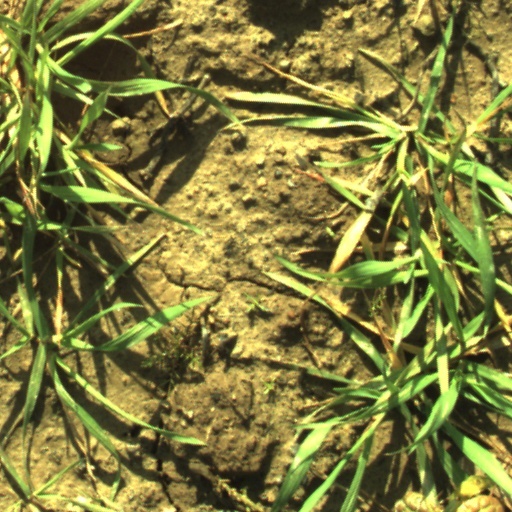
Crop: wheat